Red-necked pademelon

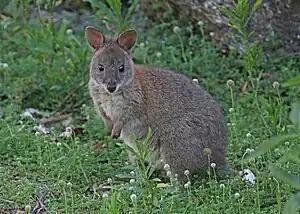
Red-necked pademelon in Lamington National Park, Queensland, Australia

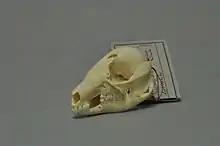
Skull of a red-necked pademelon

A small species of macropod, it has a head and body length of 29–62 cm, a tail length of 27–51 cm and mean weight of 3.8 kg for females and 7.0 kg for males. Mainly crepuscular, the red-necked pademelon is very shy and generally inhabits temperate forests near grassland, hiding in the forests by day and emerging into the grasslands to graze in the dusk.